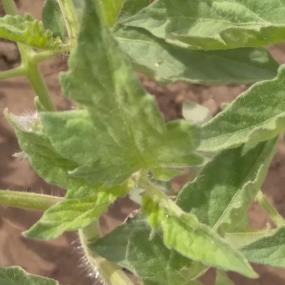
Crop: Tomato
Condition: healthy-leaf